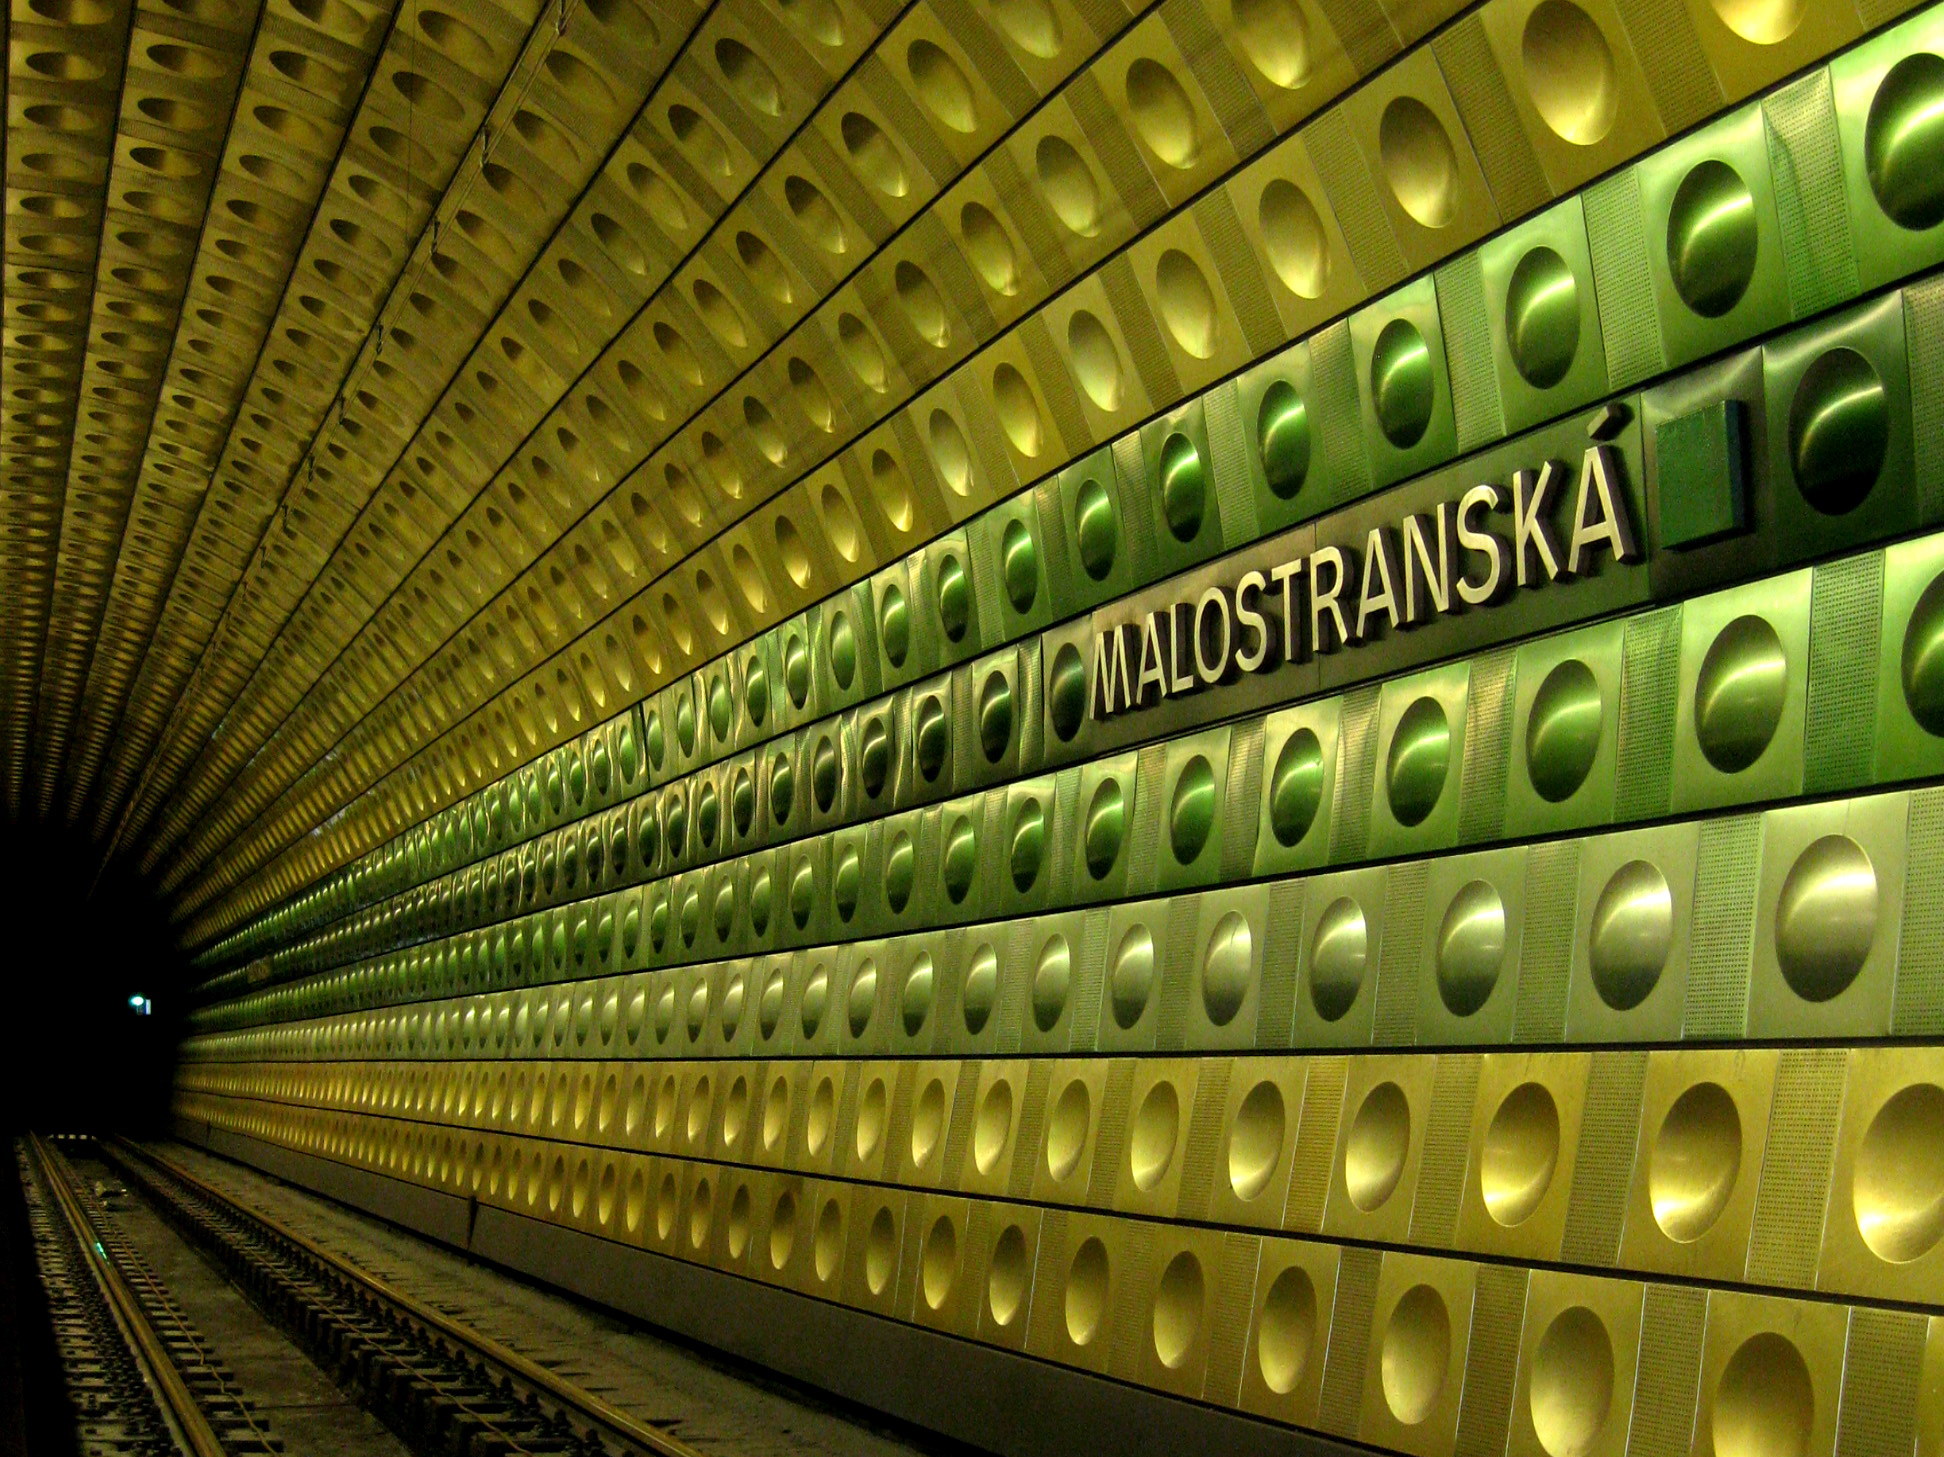
light, tube, perspective, city, skyscraper, train, tunnel, metro, underground, europe, line, green, color, prague, yellow, colour, creativecommons, cc0, publicdomain, symmetry, nocopyright, jaune, vert, 2d, carloszgz, original, wallpaper, myfavnew, cmstoolsphotoring, fondodepantalla, postal, postcard, cartepostale, freeculturalworks, openlicense, freepictures, europa, couleur, copyleft, norightsreserved, amarillo, torepost, czechrepublic, vanishingpoint, puntodefuga, praga, verde, rep blicacheca